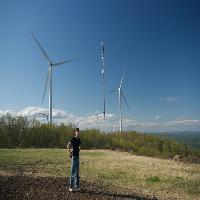
Weather: sun or clear